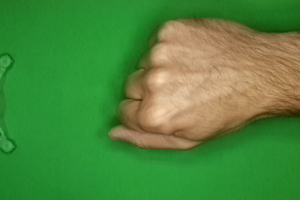
Label: rock